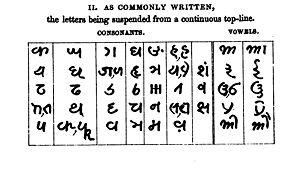
La kaïthi, aussi appelée kayathi ou kayasthi, est une écriture largement répandue dans des régions d’Inde du nord, surtout dans les anciennes provinces du nord-ouest, Awadh et Bihar. Elle était utilisée dans des écrits juridiques et administratifs, mais aussi dans des documents privés.